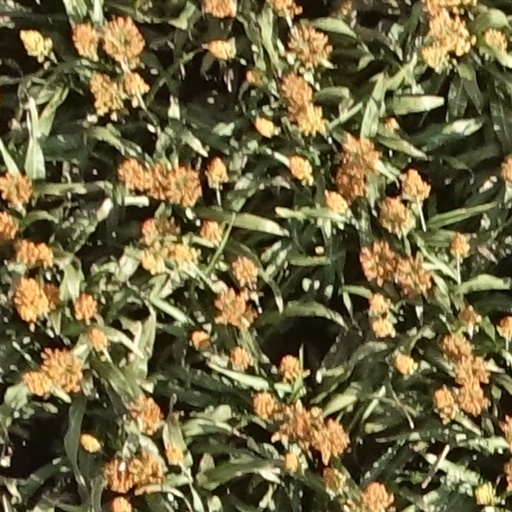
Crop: sorghum